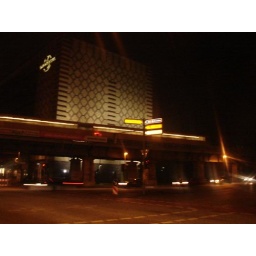
train passing at a bridge over a crossroad at berlin friedrichshain at night.